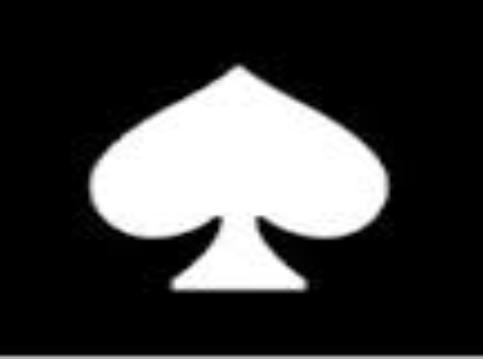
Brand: KATE SPADE-1
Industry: Clothes